RNA

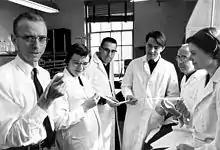
Robert W. Holley, left, poses with his research team.

Research on RNA has led to many important biological discoveries and numerous Nobel Prizes. Nucleic acids were discovered in 1868 by Friedrich Miescher, who called the material 'nuclein' since it was found in the nucleus. It was later discovered that prokaryotic cells, which do not have a nucleus, also contain nucleic acids. The role of RNA in protein synthesis was suspected already in 1939. Severo Ochoa won the 1959 Nobel Prize in Medicine (shared with Arthur Kornberg) after he discovered an enzyme that can synthesize RNA in the laboratory. However, the enzyme discovered by Ochoa (polynucleotide phosphorylase) was later shown to be responsible for RNA degradation, not RNA synthesis. In 1956 Alex Rich and David Davies hybridized two separate strands of RNA to form the first crystal of RNA whose structure could be determined by X-ray crystallography.